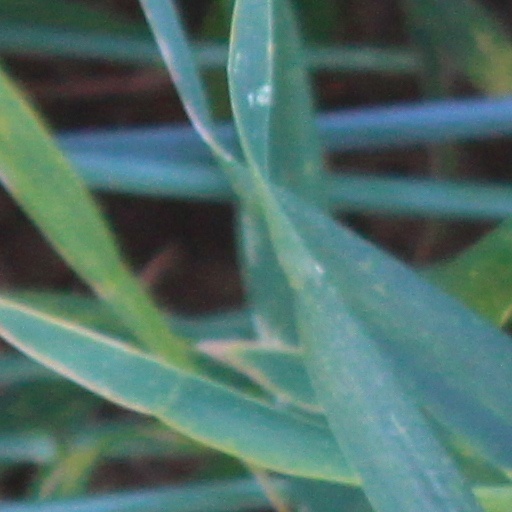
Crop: wheat